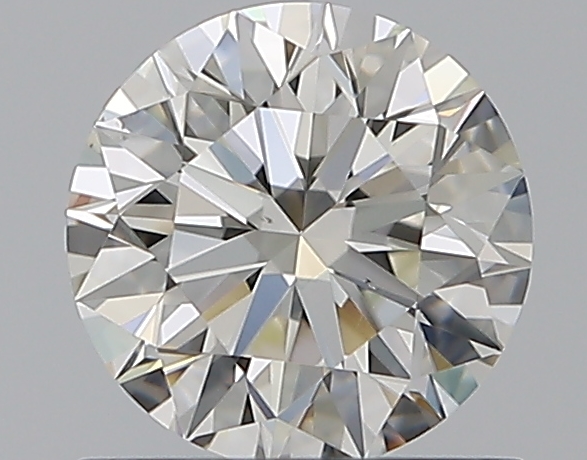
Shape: round
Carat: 0.7
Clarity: VS2
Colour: I
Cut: EX
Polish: EX
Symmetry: EX
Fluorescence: N
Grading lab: GIA
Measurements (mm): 5.67 x 5.69 x 3.53